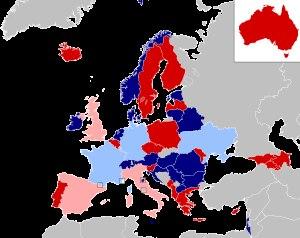
Le Concours Eurovision de la chanson 2017 est la 62ᵉ édition du Concours et a lieu à Kiev, en Ukraine, à la suite de la victoire de Jamala au Concours 2016 avec la chanson 1944. C'est la deuxième fois que le pays accueille le Concours, après 2005. Les demi-finales ont lieu les 9 et 11 mai 2017 et la finale se déroule le 13 mai 2017. Quarante-deux pays participent à cette édition dont le slogan est Celebrate diversity.